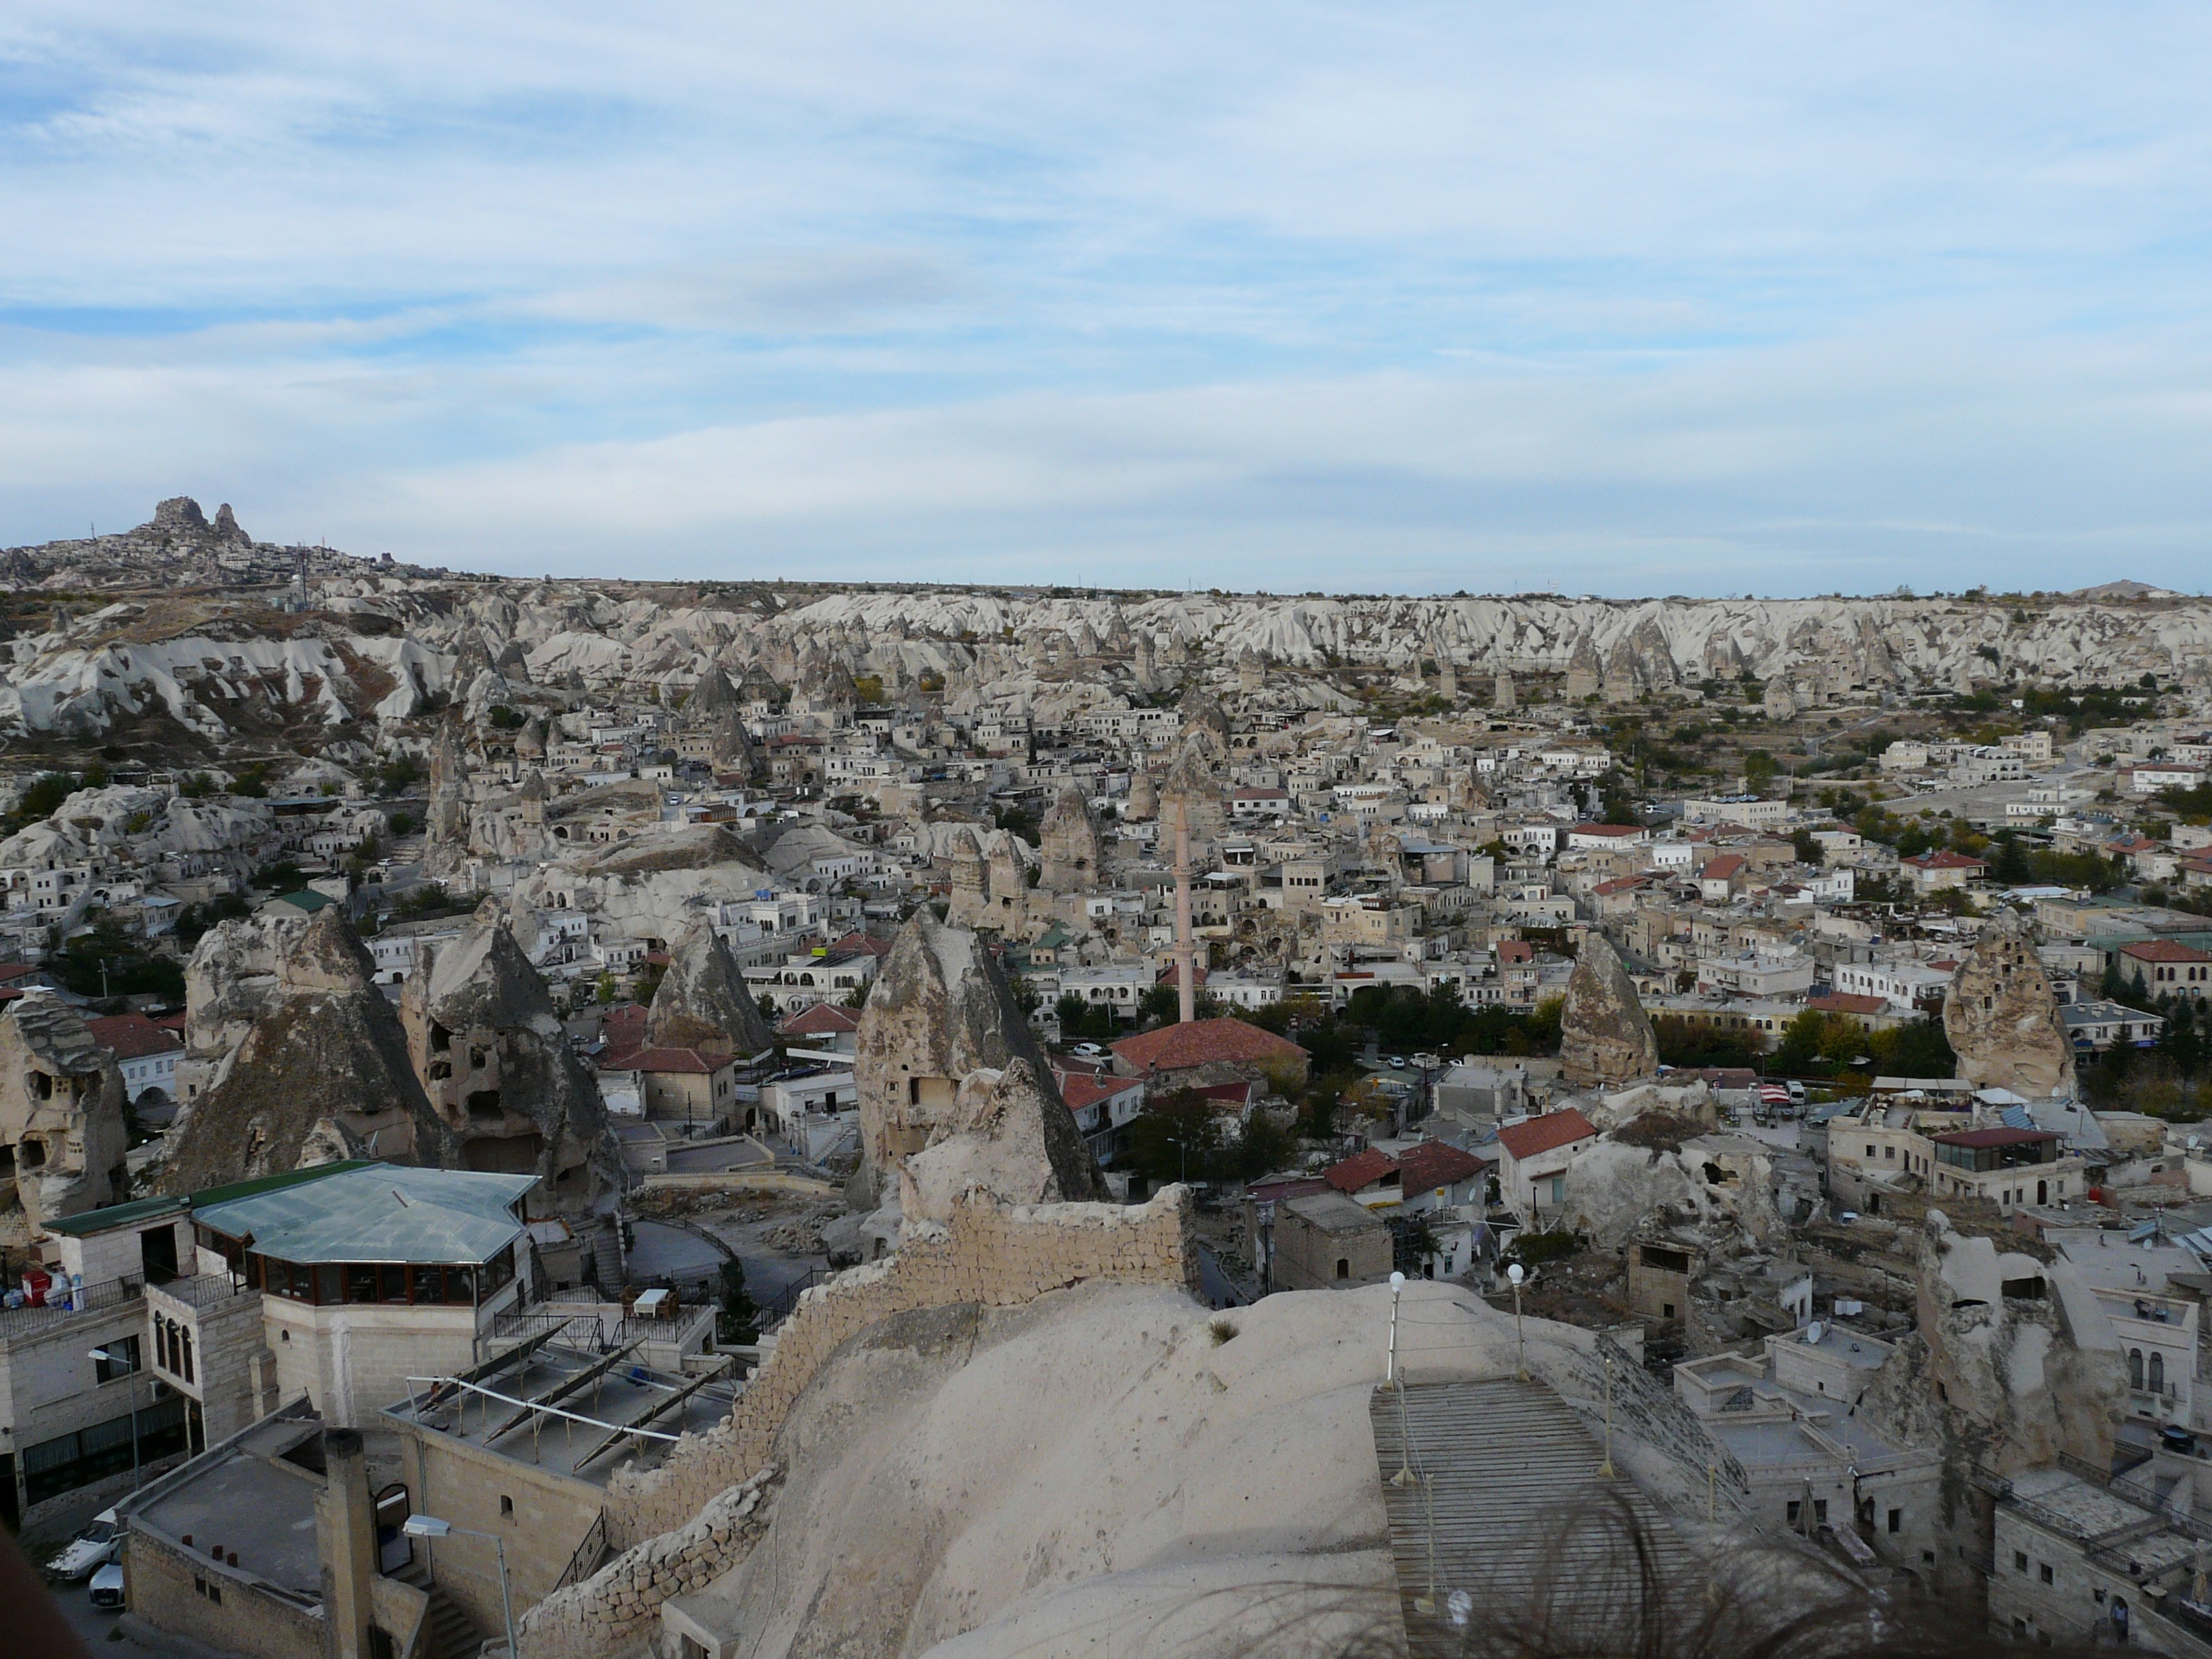
landscape, rock, mountain, snow, town, city, home, panorama, live, castle, terrain, place, geology, ruins, badlands, turkey, tufa, minarets, cappadocia, aerial photography, unesco world heritage, goreme, world heritage site, ancient history, uchisar, human settlement, castle rock, nev ehir province